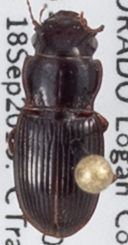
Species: Cratacanthus dubius
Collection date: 2019-09-18
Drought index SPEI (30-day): -0.26
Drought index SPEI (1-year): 0.454
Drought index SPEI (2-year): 0.8